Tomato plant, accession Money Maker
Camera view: tilt-top (135 deg); turntable rotation: 270 degrees
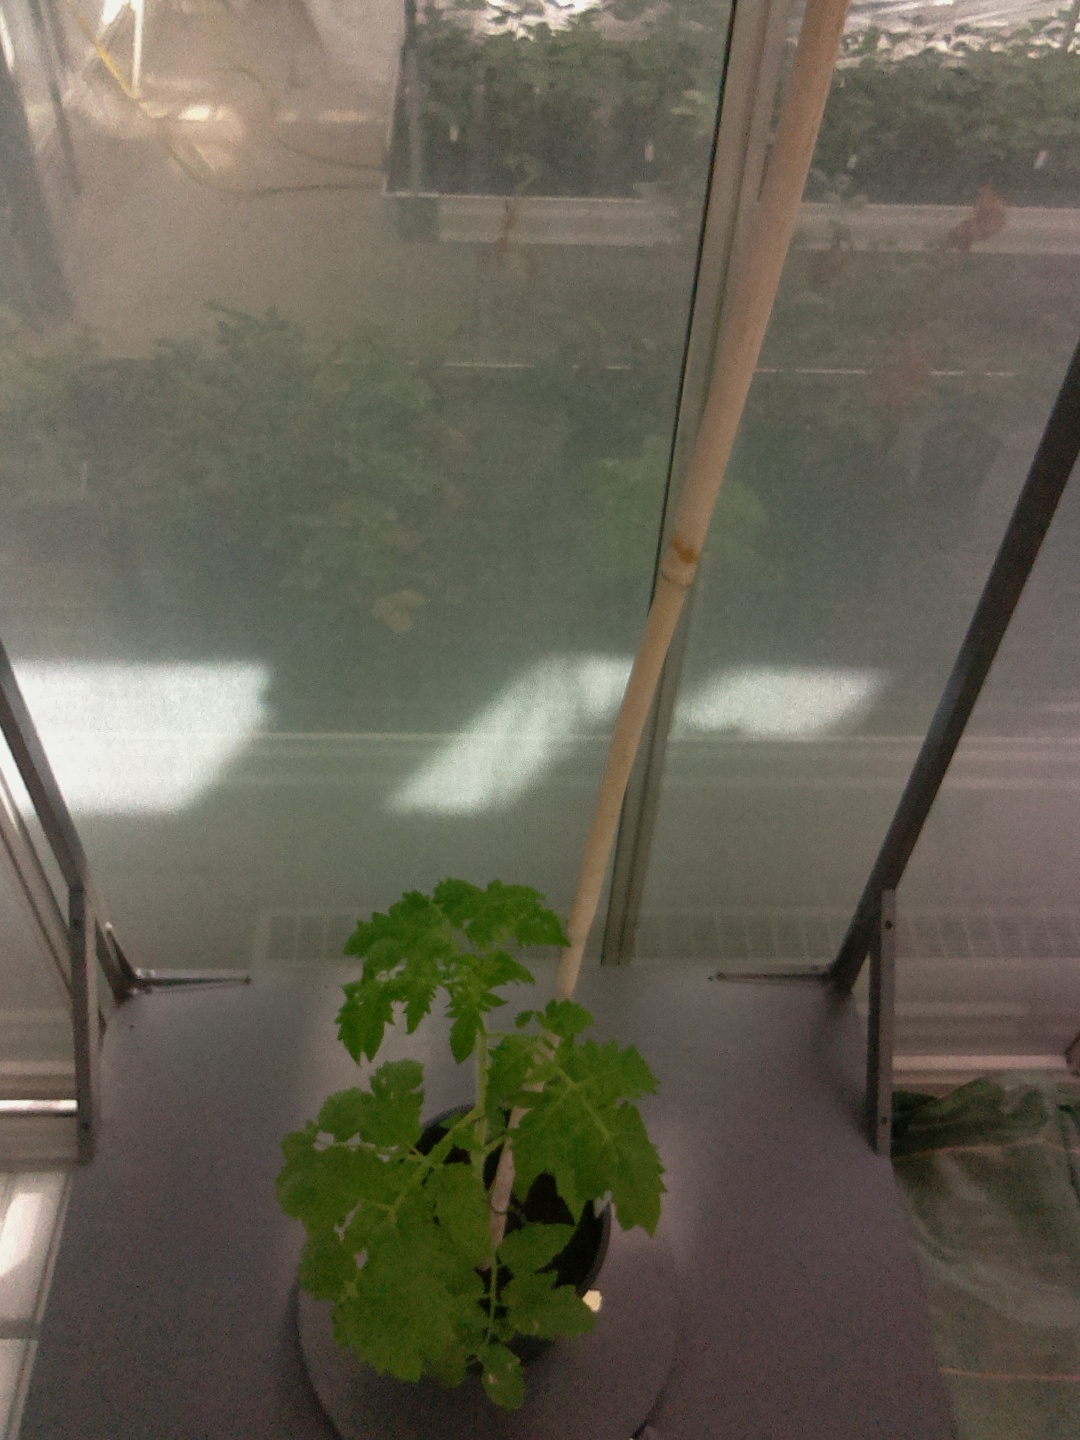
BBCH growth stage 14: 8 of true leaves visible